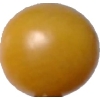
Label: tomato_cherry_yellow